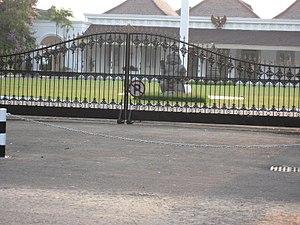
Portail du Gedung Agung à Yogyakarta, un des six palais présidentiels indonésiens Bahasa Indonesia: Gedung Agung (Istana Negara pada saat ibukota RI di Yogyakarta)